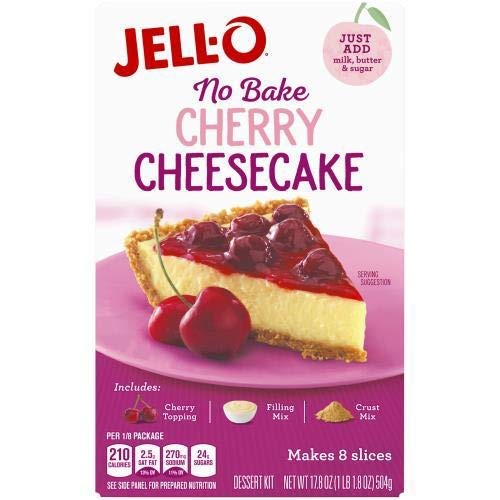
Item Name: Jell-O No Bake Cherry Cheesecake (Pack of 4)
Product Description: Jell-O No Bake Cherry Cheesecake.1 lb 1.8 oz Box.Expiration Date Always Fresh.
Value: 71.2
Unit: Ounce

Price: 4.54